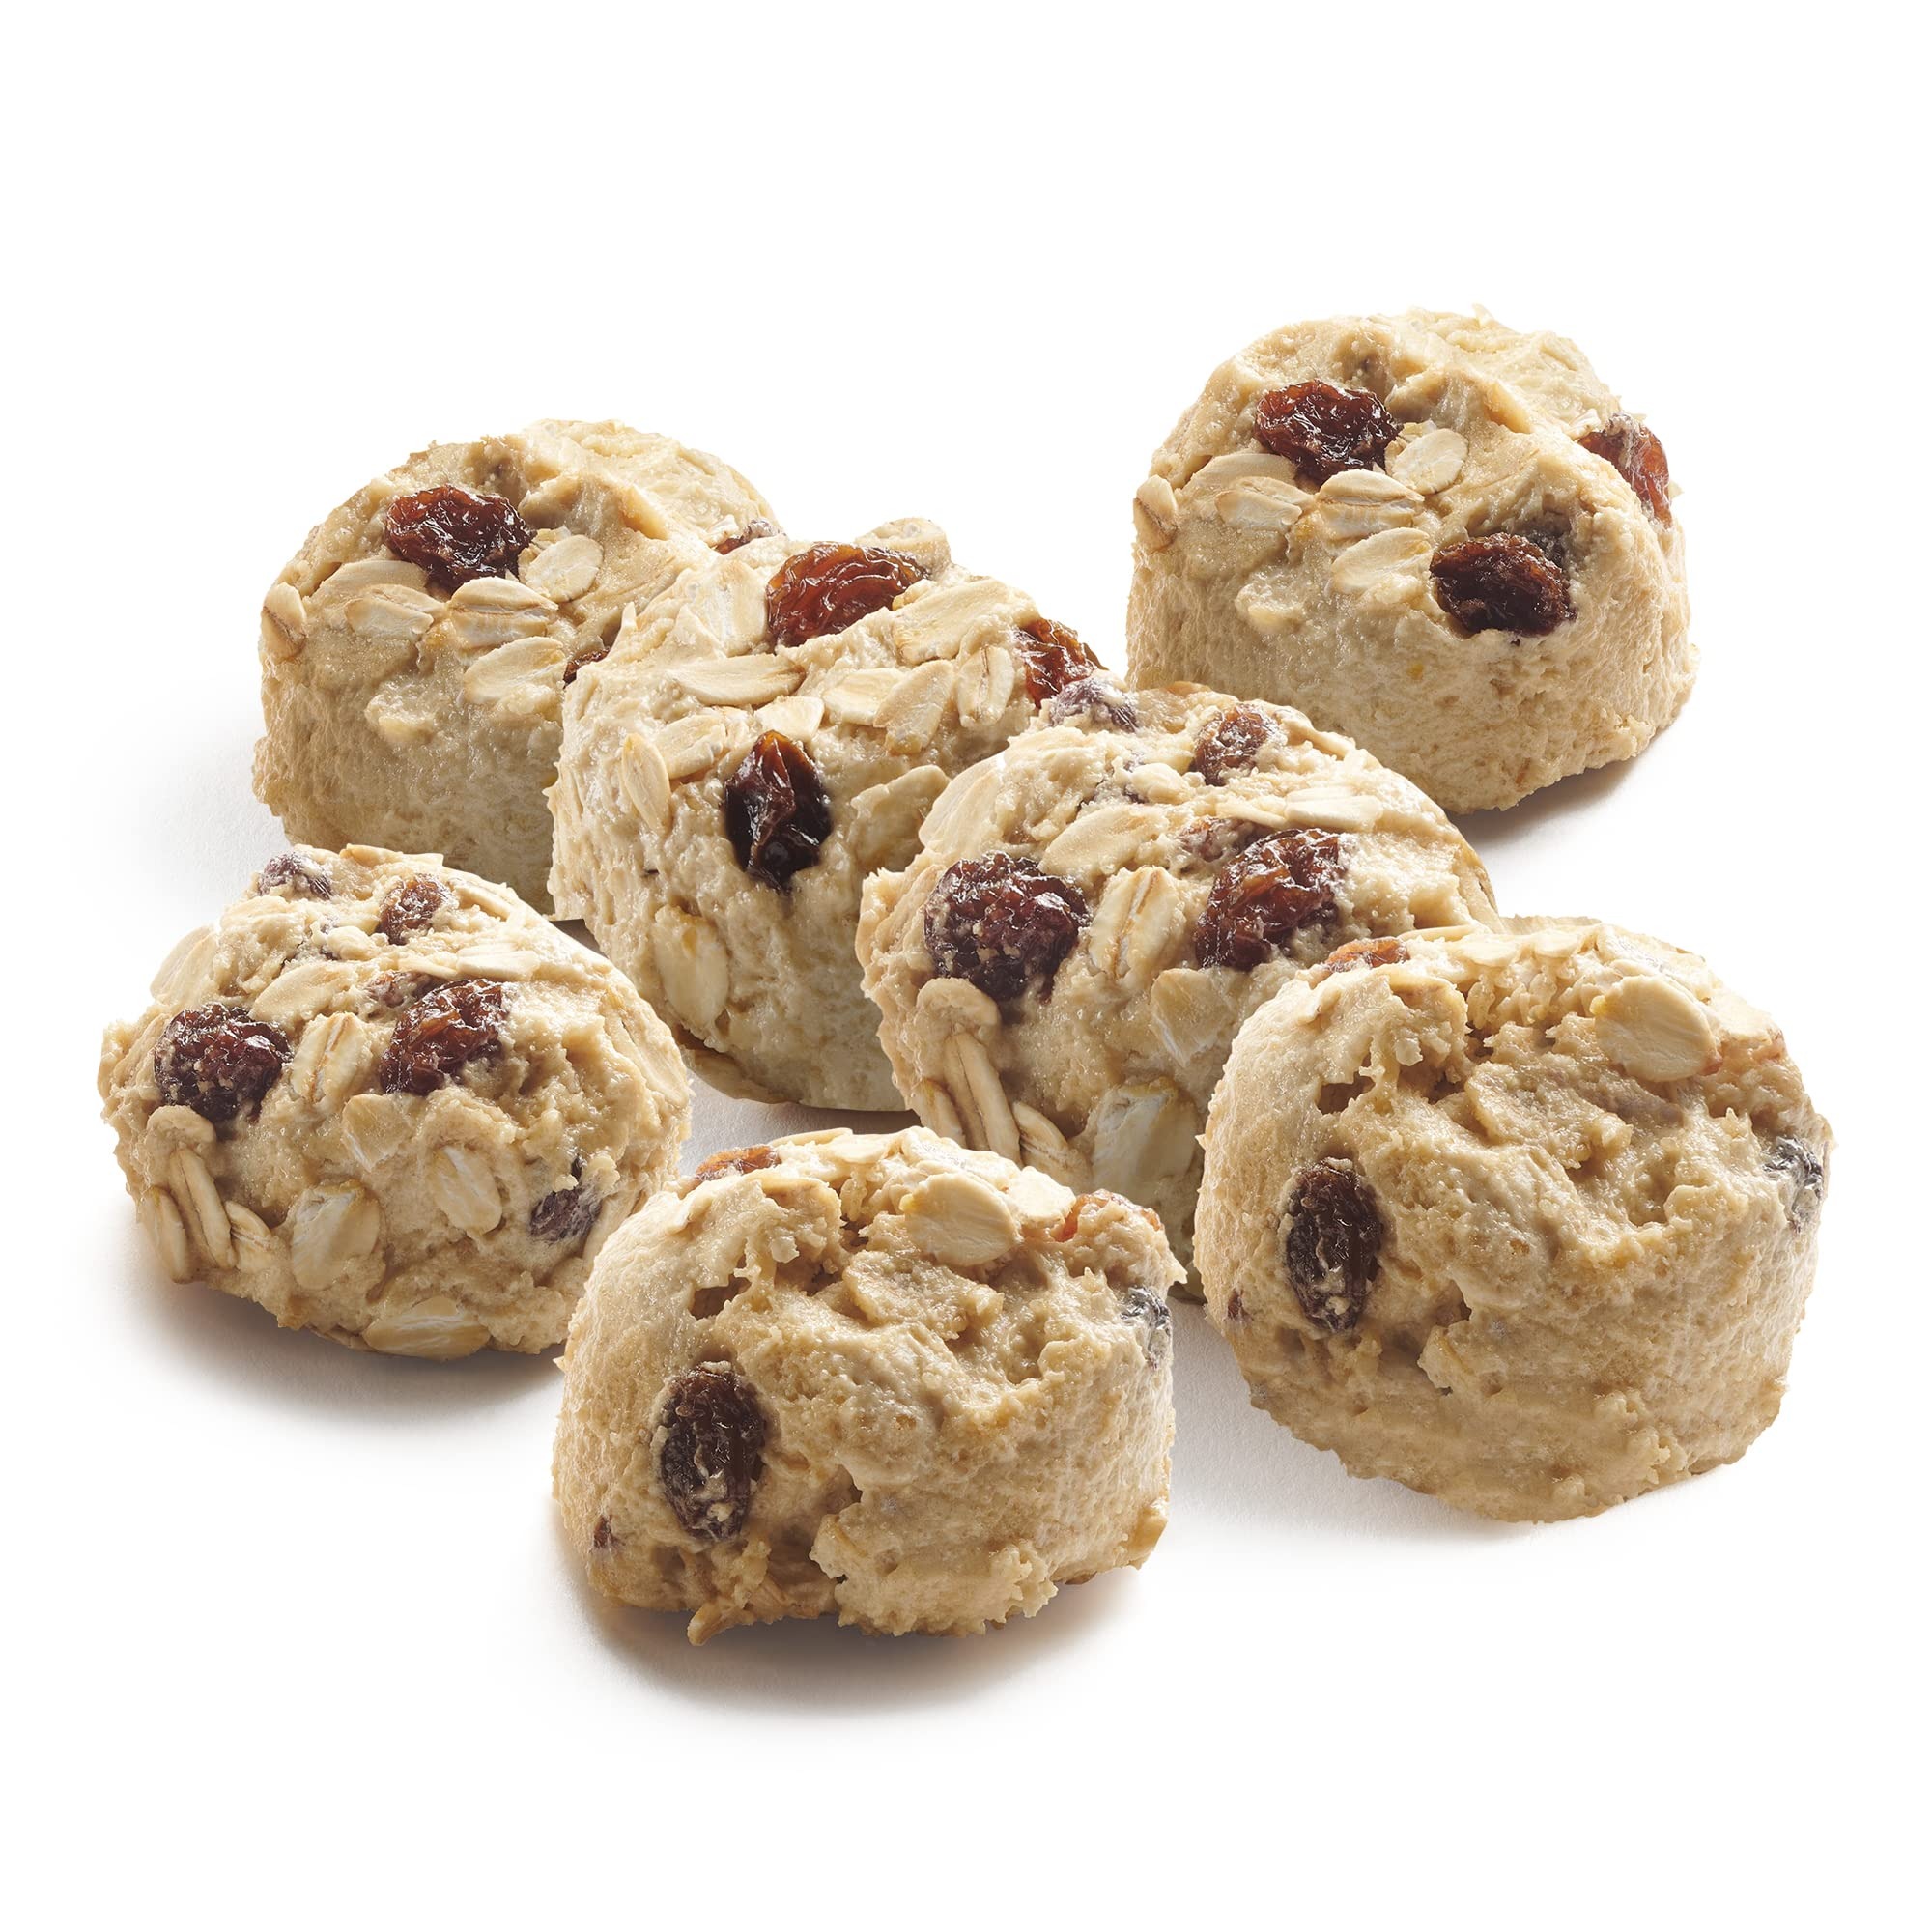
Item Name: David's Cookies Preformed Frozen Cookie Dough Oatmeal Raisin 80 count
Bullet Point 1: 𝐇𝐄𝐀𝐋𝐓𝐇𝐈𝐄𝐑 𝐀𝐋𝐓𝐄𝐑𝐍𝐀𝐓𝐈𝐕𝐄: David’s Cookies Oatmeal Raisin have no added preservatives making them a great substitute to replace unhealthy snacks. These cookies are the perfect snack to munch on when traveling with kids or having a sweet tooth.
Bullet Point 2: 𝐄𝐀𝐒𝐘 𝐓𝐎 𝐁𝐀𝐊𝐄: These preformed frozen cookie dough balls are a time-saver and very easy to bake. Just pop them in the oven, bake and enjoy, contrary to popular belief. Hassle-free delicious soft cookies in no time!
Bullet Point 3: 𝐐𝐔𝐀𝐋𝐈𝐓𝐘 𝐀𝐒𝐒𝐔𝐑𝐀𝐍𝐂𝐄: David’s Cookies Oatmeal Raisin frozen dough undergo excellent quality control measures. These delicious treats are OU-D Certified which is the highest food-grade certification in the United States.
Bullet Point 4: 𝐀 𝐓𝐇𝐎𝐔𝐆𝐇𝐓𝐅𝐔𝐋 𝐆𝐈𝐅𝐓: These soft cookies are also a great gifting option and come off as a thoughtful and healthy edible gift. Along with sustainable packaging, it is also a delicious option to give to kids or adults alike.
Bullet Point 5: 𝐀𝐌𝐏𝐋𝐄 𝐐𝐔𝐀𝐍𝐓𝐈𝐓𝐘: These preformed frozen and ready to bake David’s Cookies Oatmeal Raisin come in a package of 80 cookies in two boxes of 40 pieces each. This quantity of cookies will be the ideal snack for family, friends and large gatherings.
Value: 1.0
Unit: Count

Price: 54.95